Lieuvin

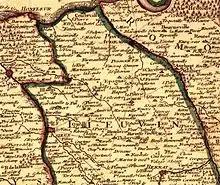
Map of Lieuvin, 1716

The Lieuvin is a plateau region in the western part of the Eure "département" in Normandy, France.